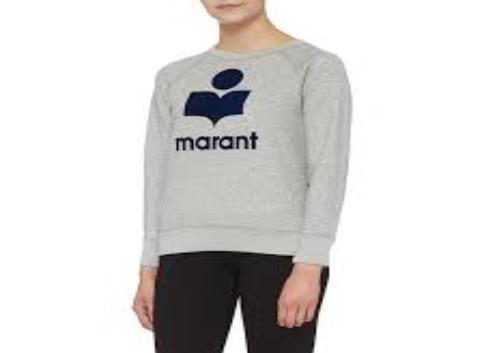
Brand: Isabel Maran-2
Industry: Clothes